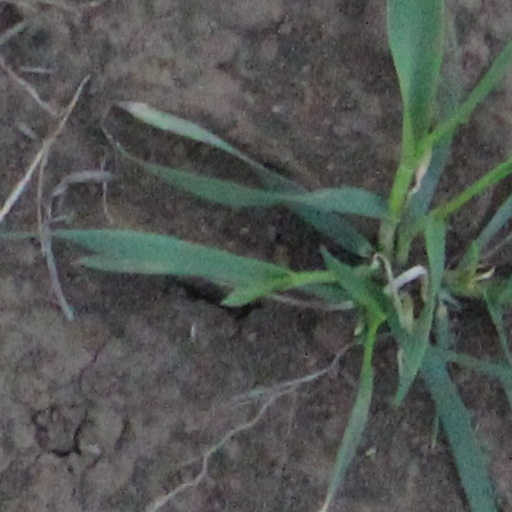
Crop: wheat